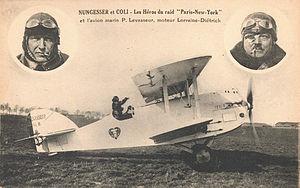
Carte postale de l'Oiseau Blanc, un biplan français qui a disparu le 8 mai 1927 avec ses deux pilotes, les Français Charles Nungesser et Francois Coli, lors de la première tentative de traversée aérienne de l'Atlantique Nord entre Paris et New York.
L'Oiseau blanc est un avion biplan qui a disparu le 8 mai 1927 avec ses deux pilotes, les Français Charles Nungesser et François Coli, lors de la première tentative de traversée aérienne de l'océan Atlantique Nord sans escale entre Paris et New York. Moins de deux semaines après leur disparition, l'Américain Charles Lindbergh est le premier à réussir cette traversée, mais dans l'autre sens, à bord du Spirit of St. Louis.